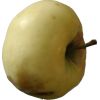
Label: Apple hit 1